Tambaram City Municipal Corporation

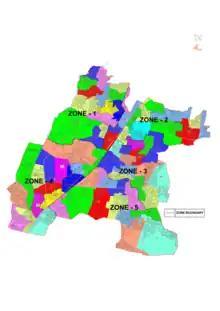
Administrative Zones of Tambaram City Municipal Corporation

Area Sabha is a body of all the residents registered to vote in an area within a ward. Each of the 70 wards in Tambaram is divided into nine areas for conducting Area Sabha. The Area Sabha for all the areas within a ward is convened and chaired by their respective ward Councillor. 200 residents is the minimum number necessary to constitute Area Sabha.